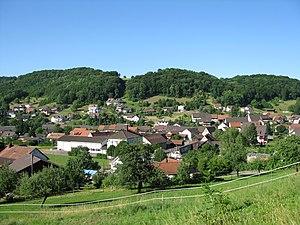
Hellikon est une commune suisse du canton d'Argovie, située dans le district de Rheinfelden.